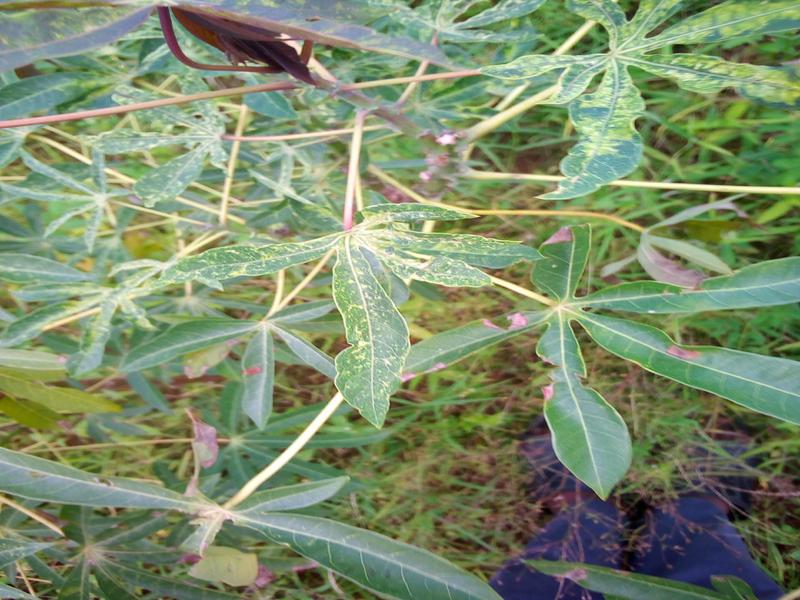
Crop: cassava
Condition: green_mottle